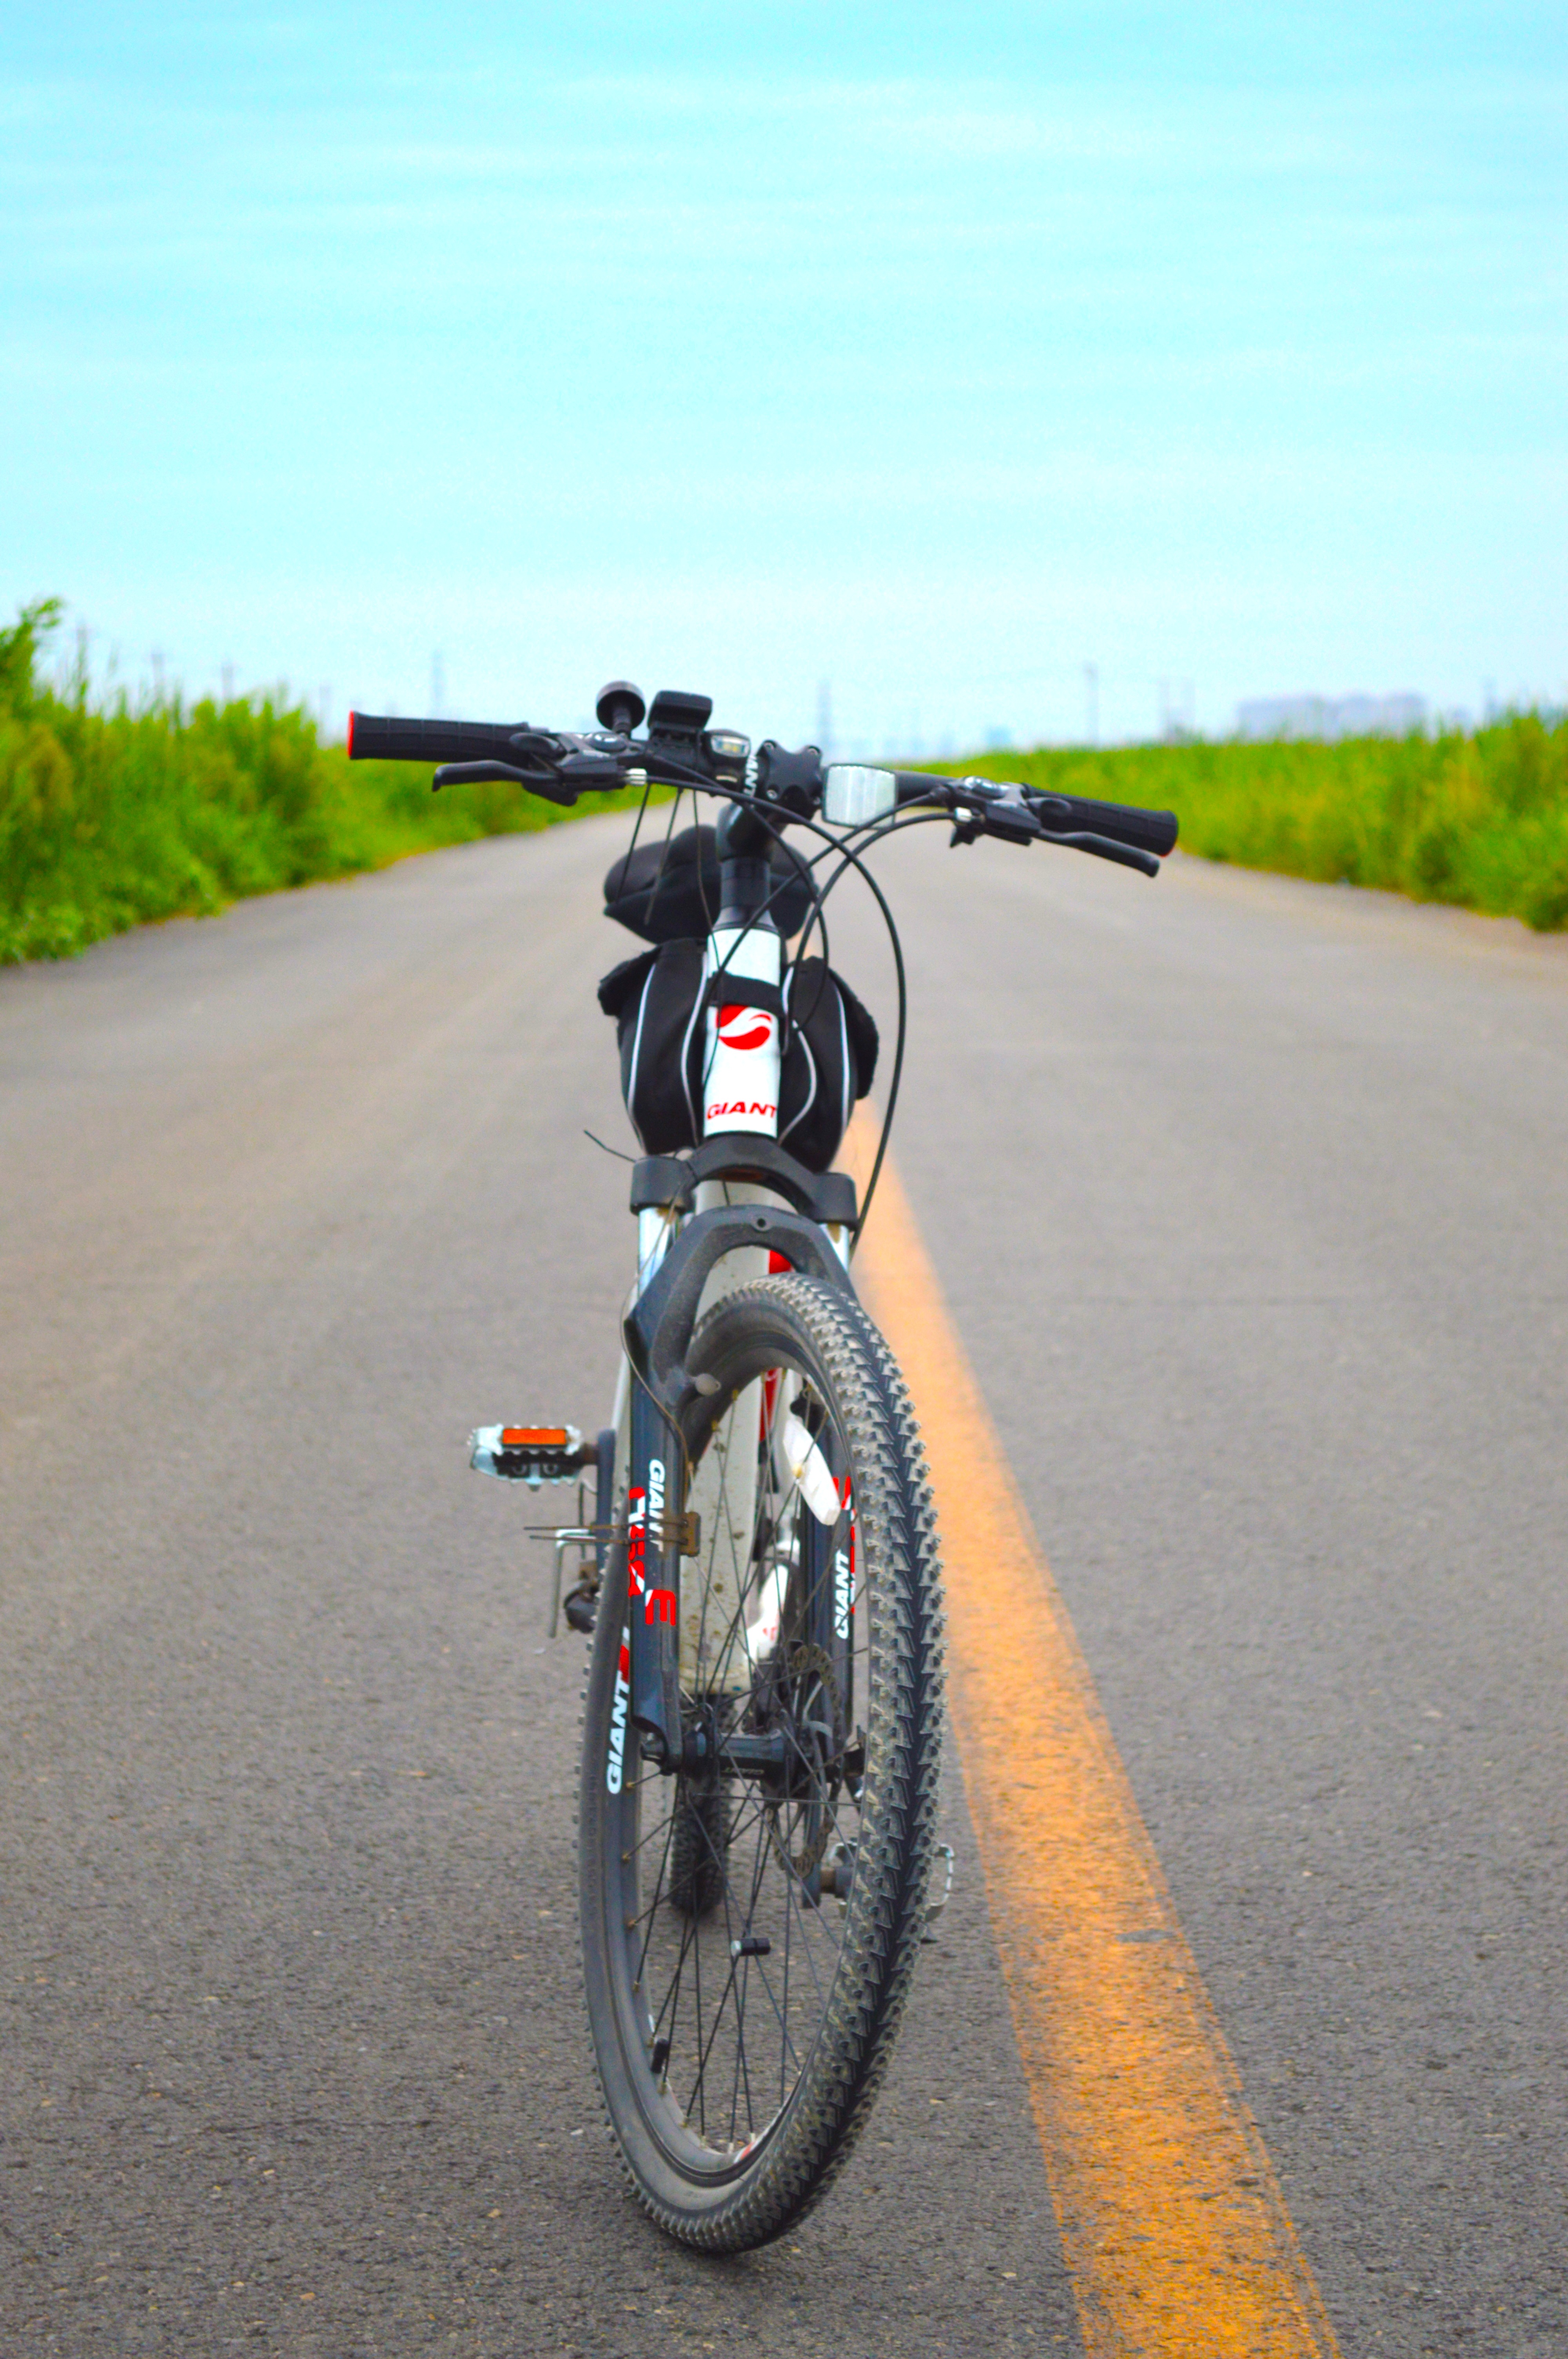
car, wheel, highway, bicycle, bike, vehicle, motorcycle, lane, sports equipment, mountain bike, riding, cycling, the scenery, motorcycling, blue sky and white clouds, land vehicle, automobile make, the village road